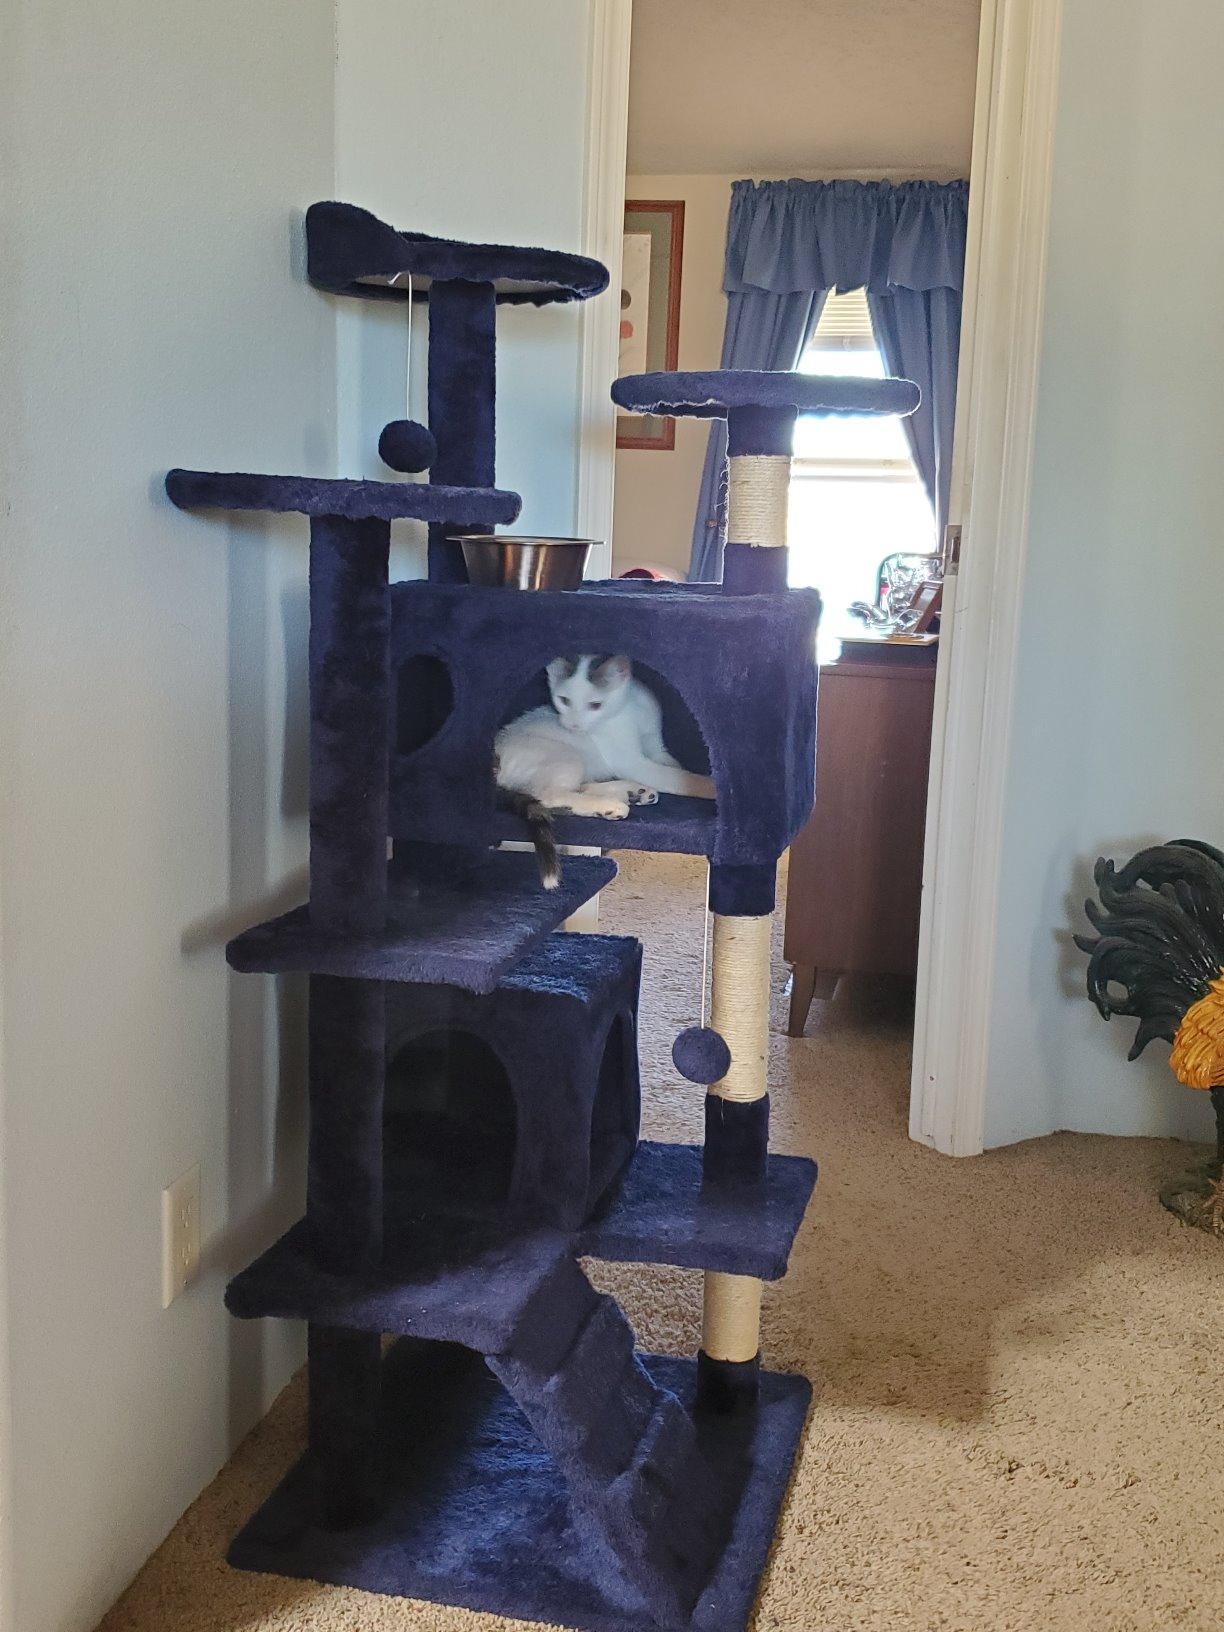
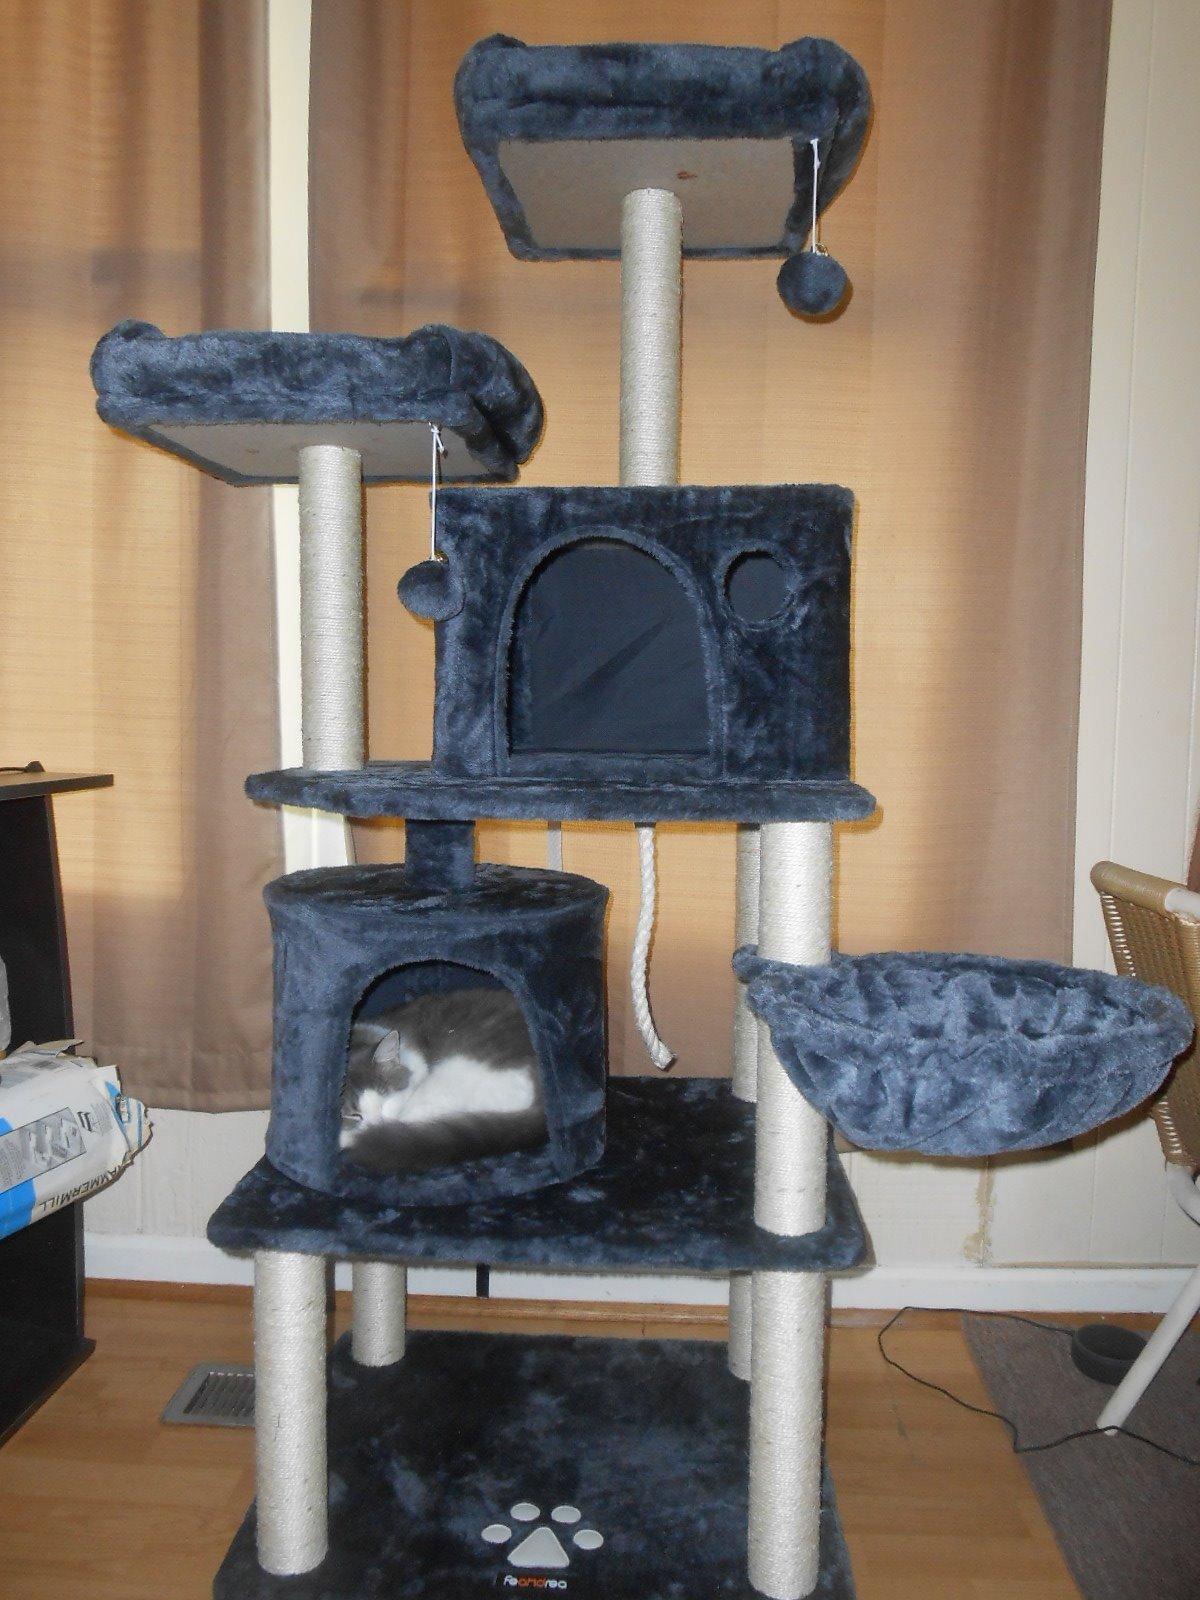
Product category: items_cat tree
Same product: no